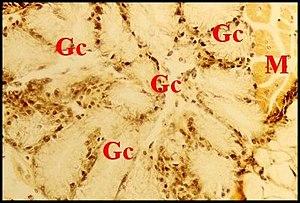
Glandes gnathocoxales de Mastophora toutes ""classiques"". Pas de dimorphisme sexuel"
Mastophora est un genre d'araignées aranéomorphes de la famille des Araneidae et de la sous-famille des Mastophorinae, avec les genres Agatostichus, Cladomelea et Acantharachne, Dicrostichus.